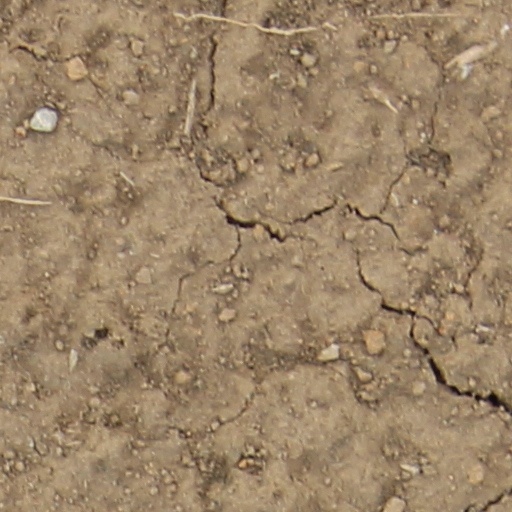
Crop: wheat